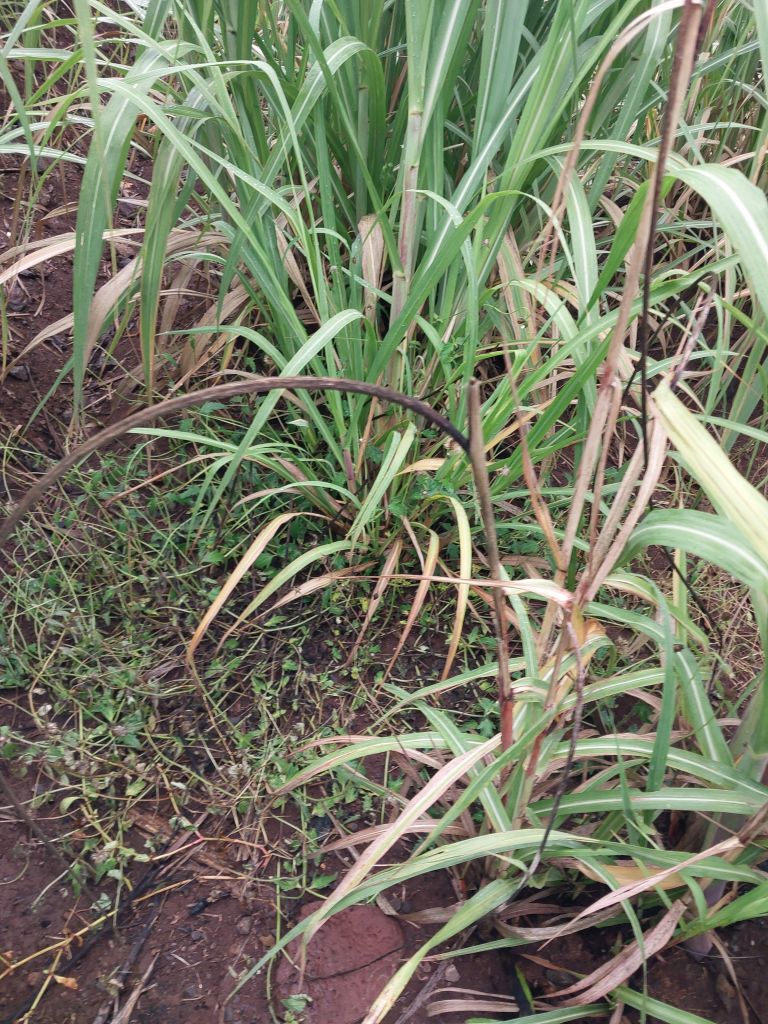
Label: Smut